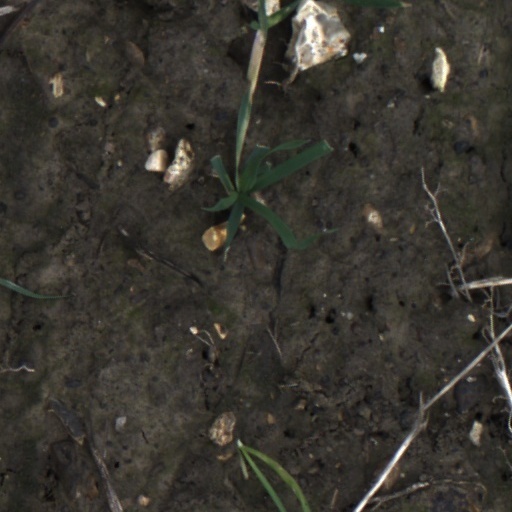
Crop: wheat